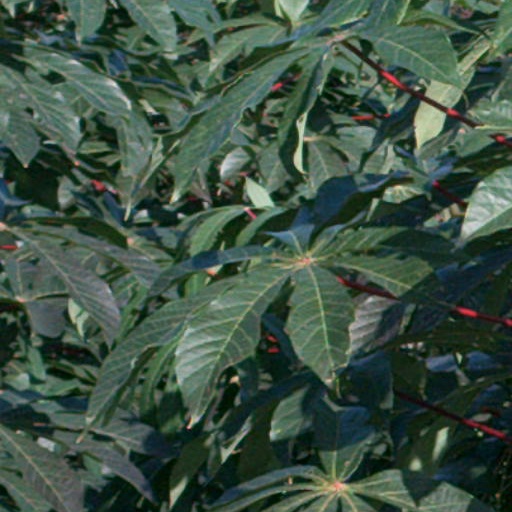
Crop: cassava